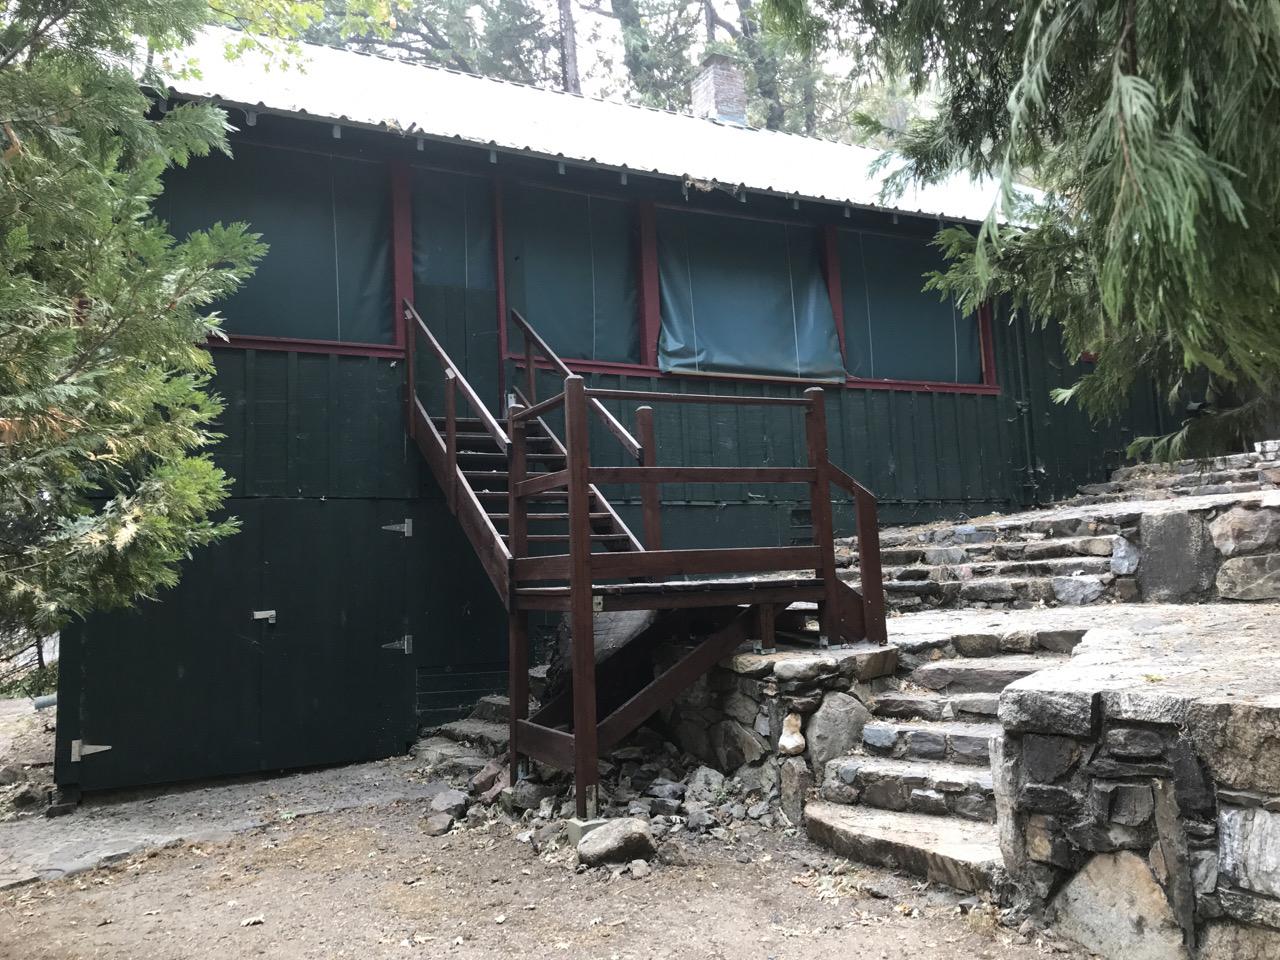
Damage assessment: no_damage